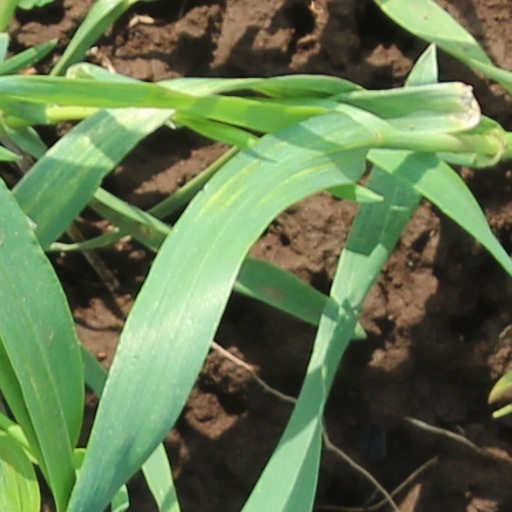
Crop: wheat